Bofors 120 mm Automatic Gun L/46

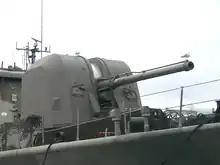
Bofors TAK 120 turret.

The , most commonly known as the "TAK 120", was a 1960s navalized version of the Bofors FAK 120 field gun design from 1953. The name "TAK 120" means Turret Automatic Gun 120 mm.